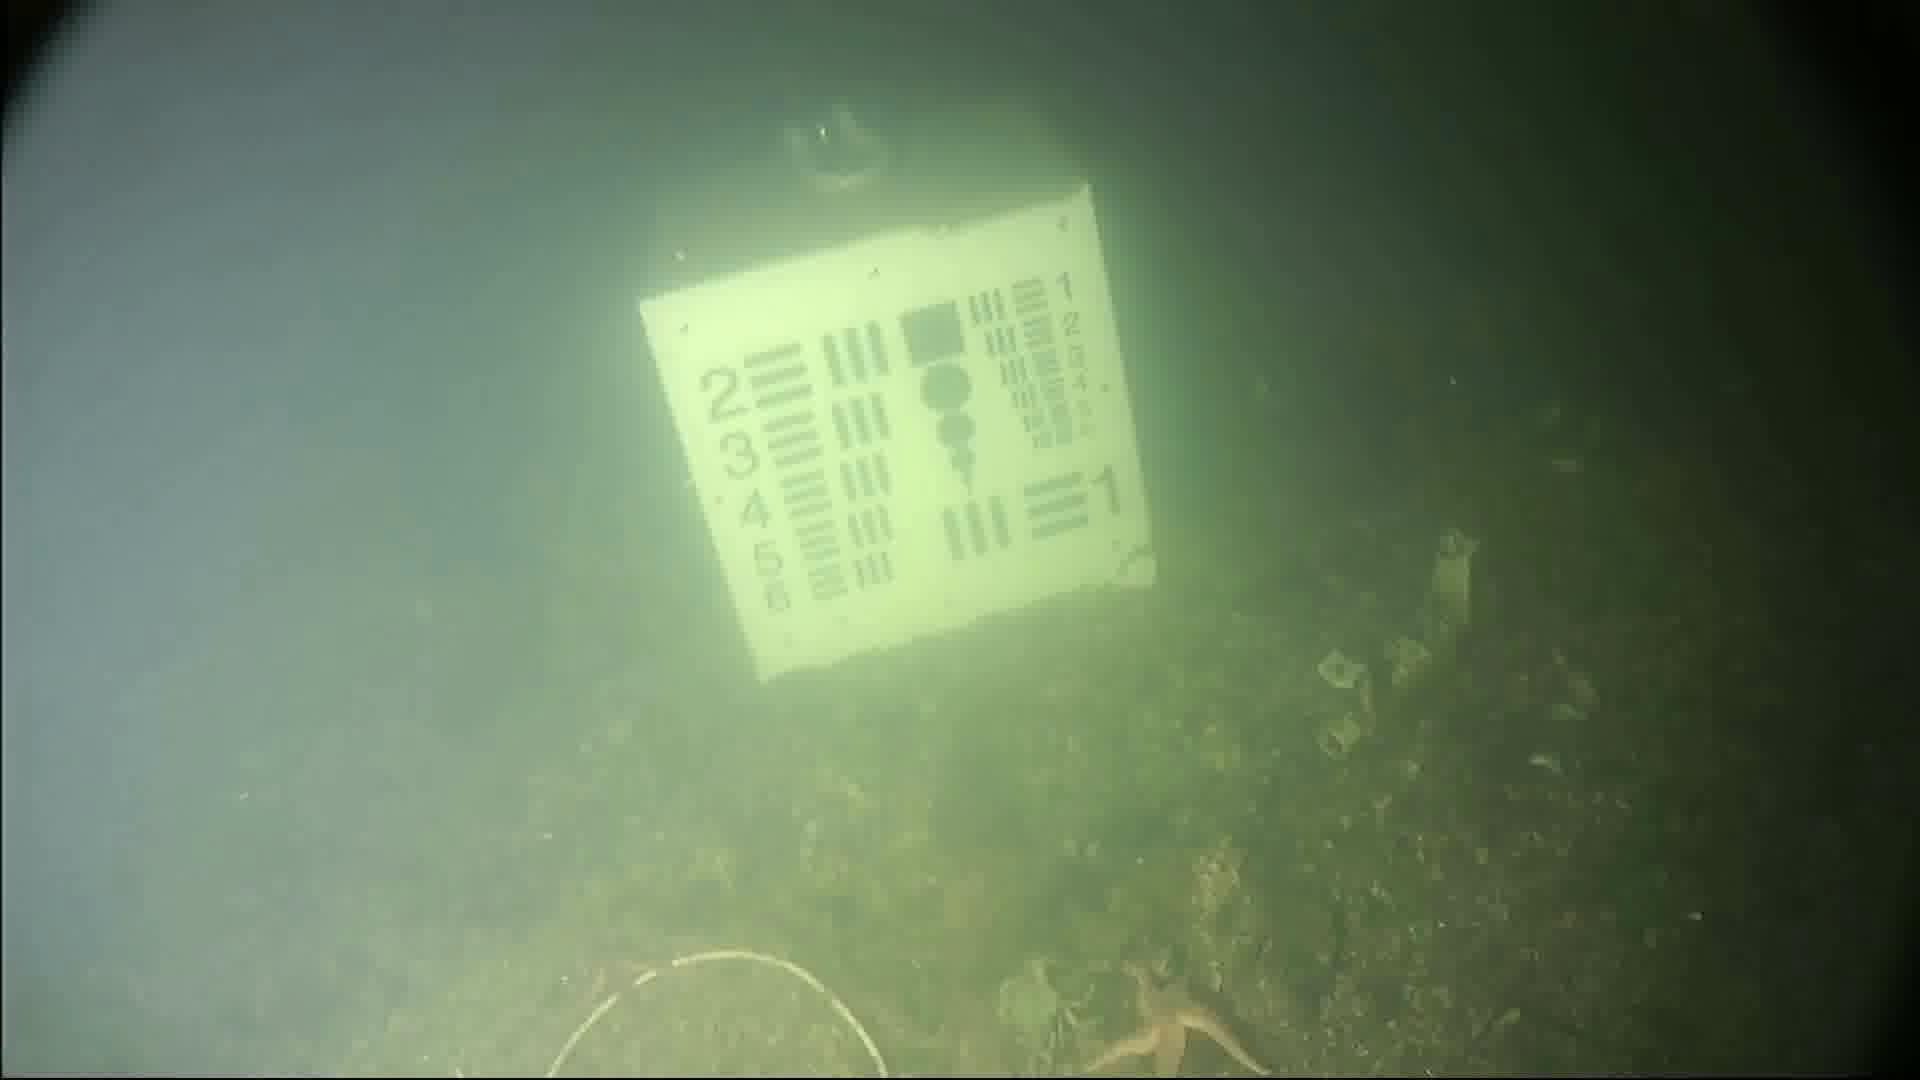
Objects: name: starfish
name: crab